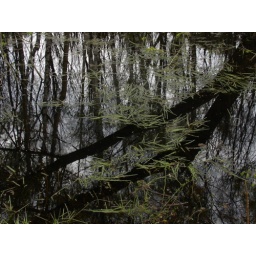
grass in water